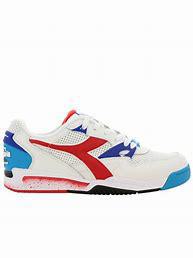
Brand: Diadora
Model: 100